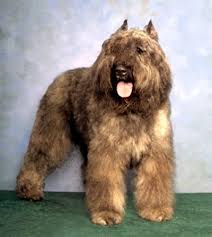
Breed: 233-n000072-Bouvier_des_Flandres